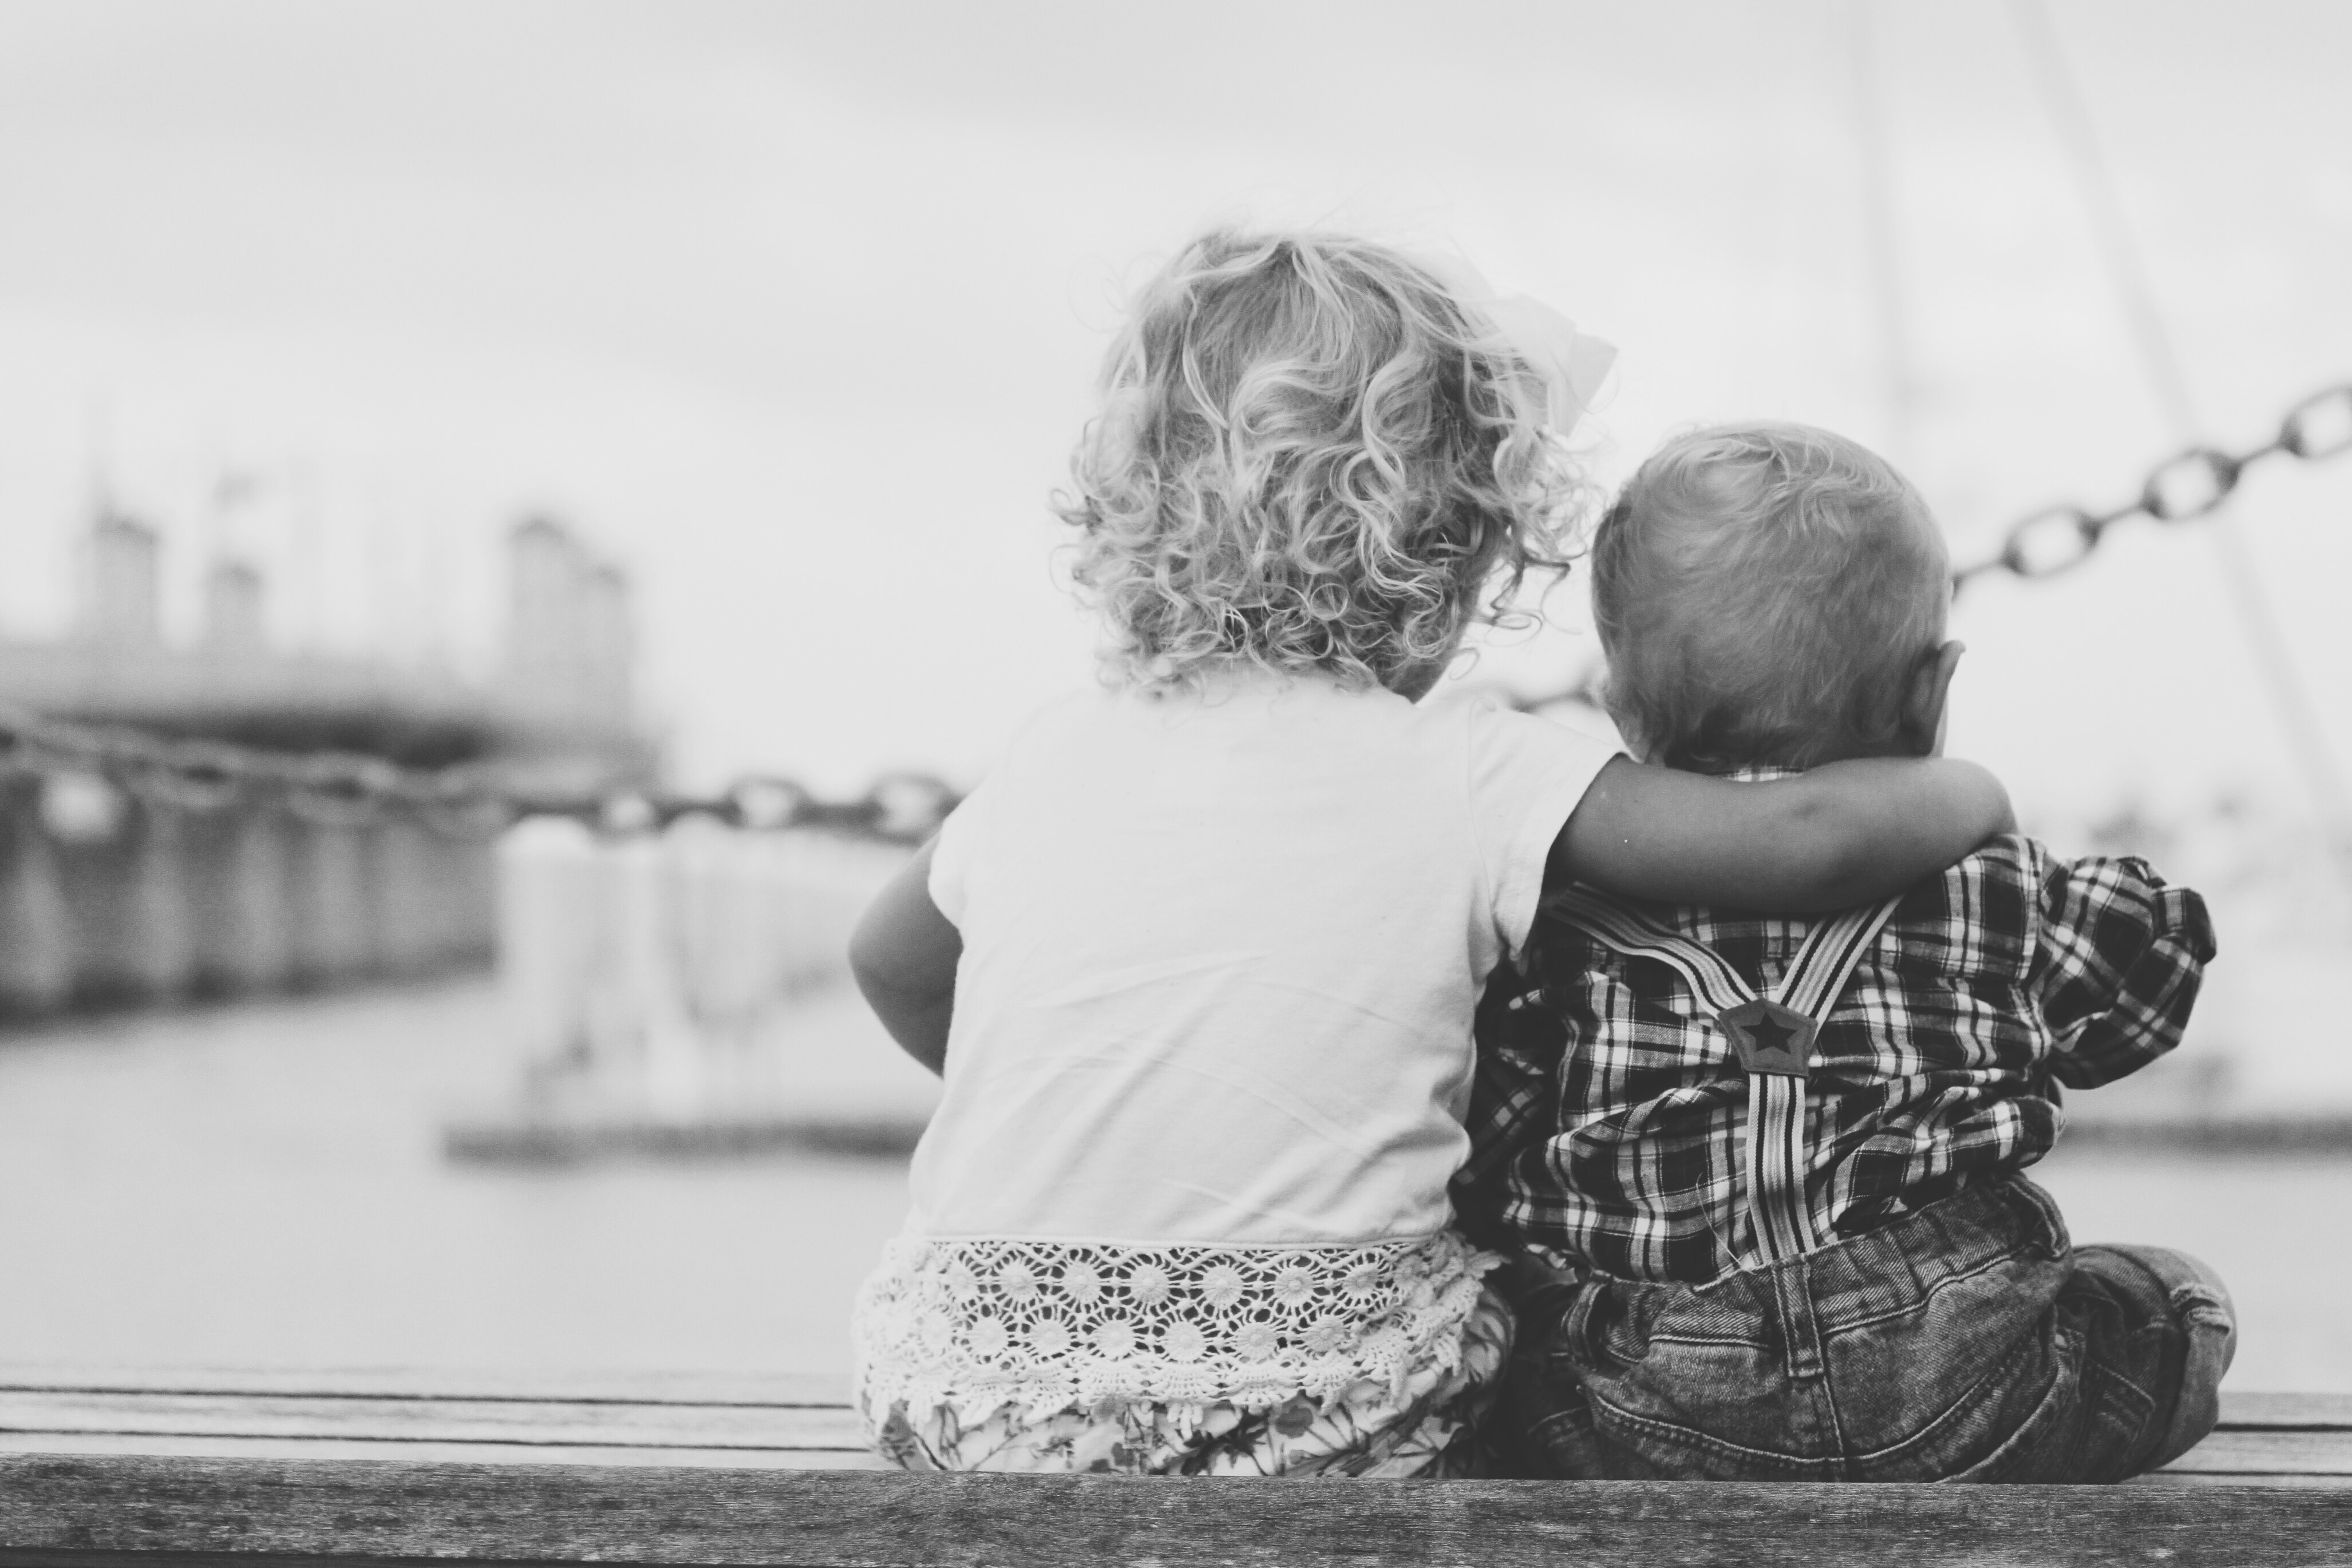
man, person, black and white, people, white, photography, sitting, child, monochrome, life, family, ceremony, photograph, beauty, scene, relationships, siblings, sister, brother, caring, interaction, best friends, monochrome photography, portrait photography, human positions